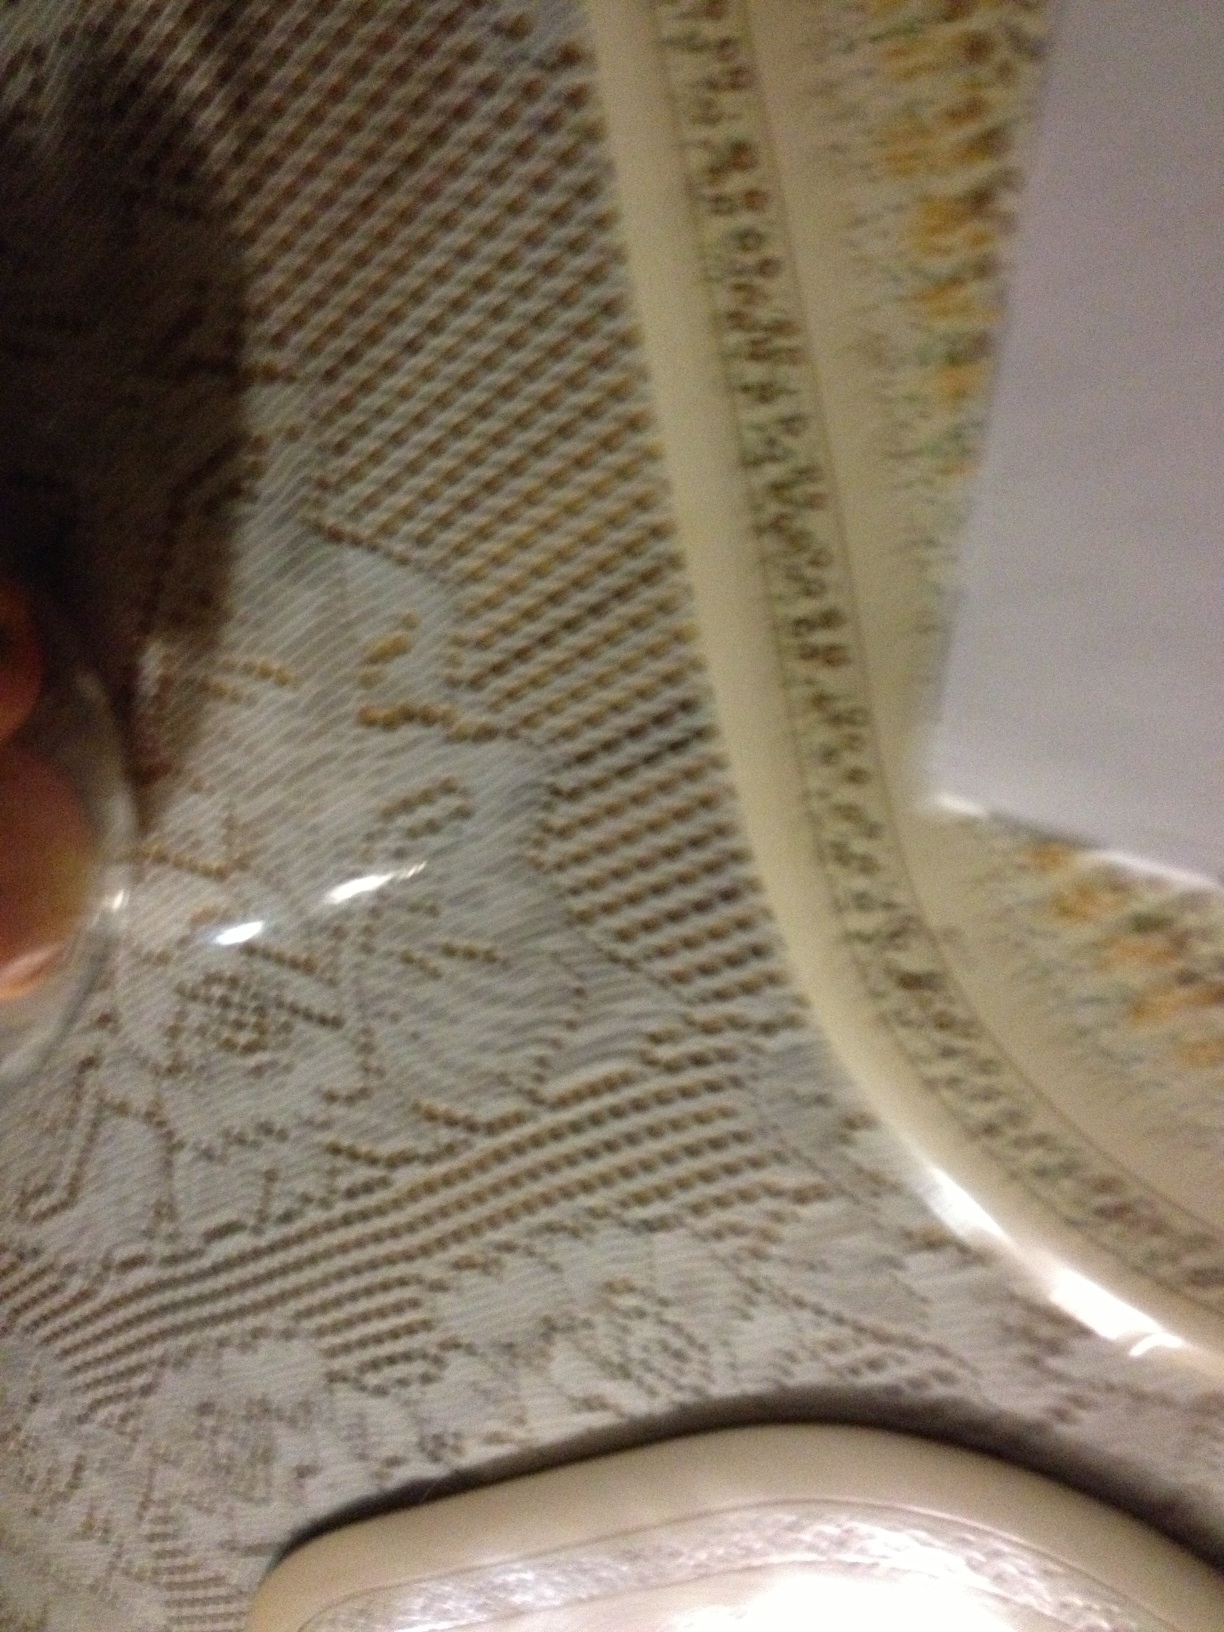Question: What kind of a meal is this?
Answer: unanswerable